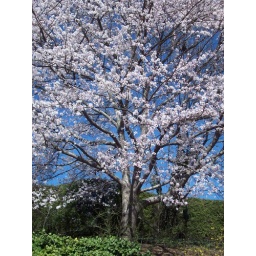
The trees here are GORGEOUS right now. There's white and pink all over the highways.